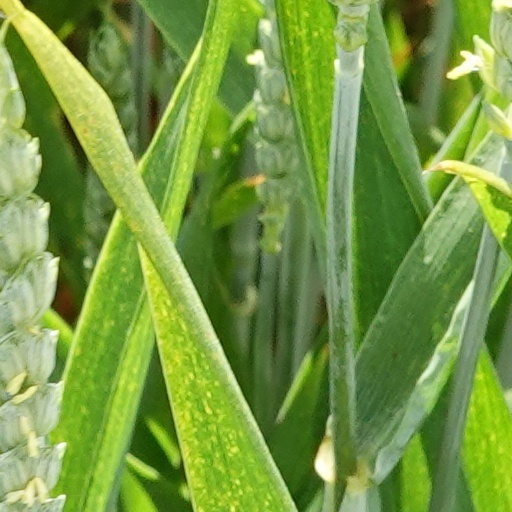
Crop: wheat